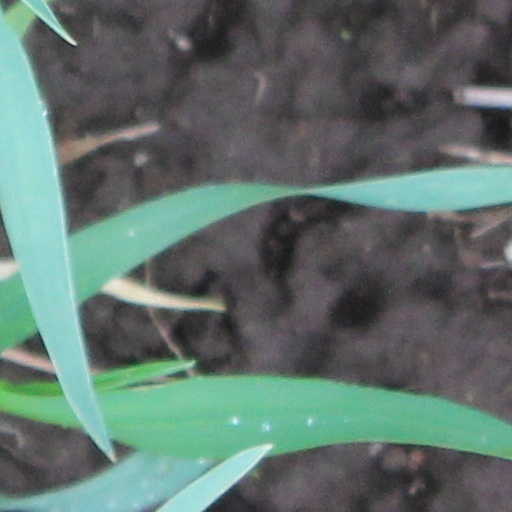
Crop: wheat